1987 Memorial Cup

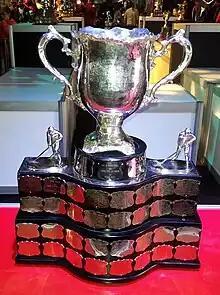
Silver bowl trophy with two large handles, mounted on a wide black plinth engraved with team names on silver plates.

The 1987 Memorial Cup occurred May 9–15 at the Oshawa Civic Auditorium in Oshawa, Ontario. It was the 69th annual Memorial Cup competition and determined the major junior ice hockey champion of the Canadian Hockey League (CHL). Oshawa earned the right to host by winning a "Super Series" between themselves and the champions of the Emms Division, the North Bay Centennials. Given that Oshawa defeated North Bay in the OHL finals as well, only three teams participated that year. Participating teams were the Ontario Hockey League champion and host Oshawa Generals, as well as the winners of the Quebec Major Junior Hockey League and Western Hockey League which were the Longueuil Chevaliers and Medicine Hat Tigers. Medicine Hat won their first Memorial Cup, defeating Oshawa in the final game.